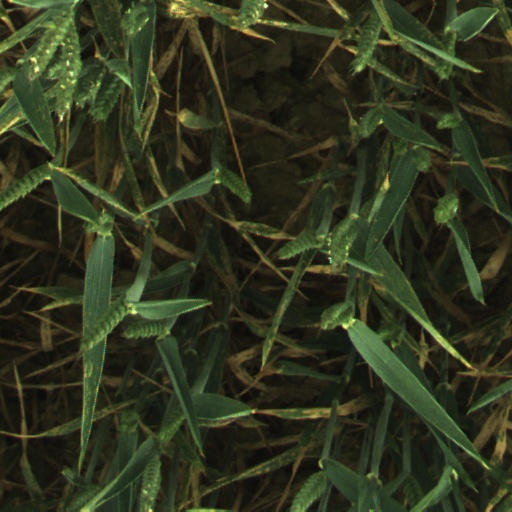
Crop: wheat